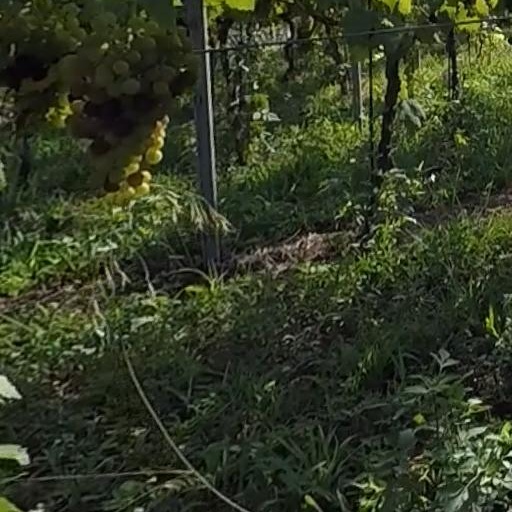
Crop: grape